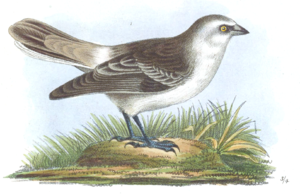
La Niverolle de Taczanowski est une espèce de passereaux de la famille des Passeridae.
Onychostruthus est un genre monotypique de passereaux de la famille des Passeridae. Il se trouve à l'état naturel dans le Sud-Est de l'Asie.